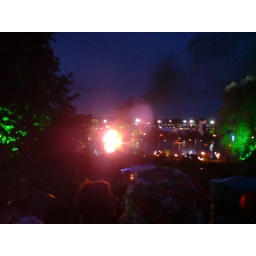
from a boat in the lake